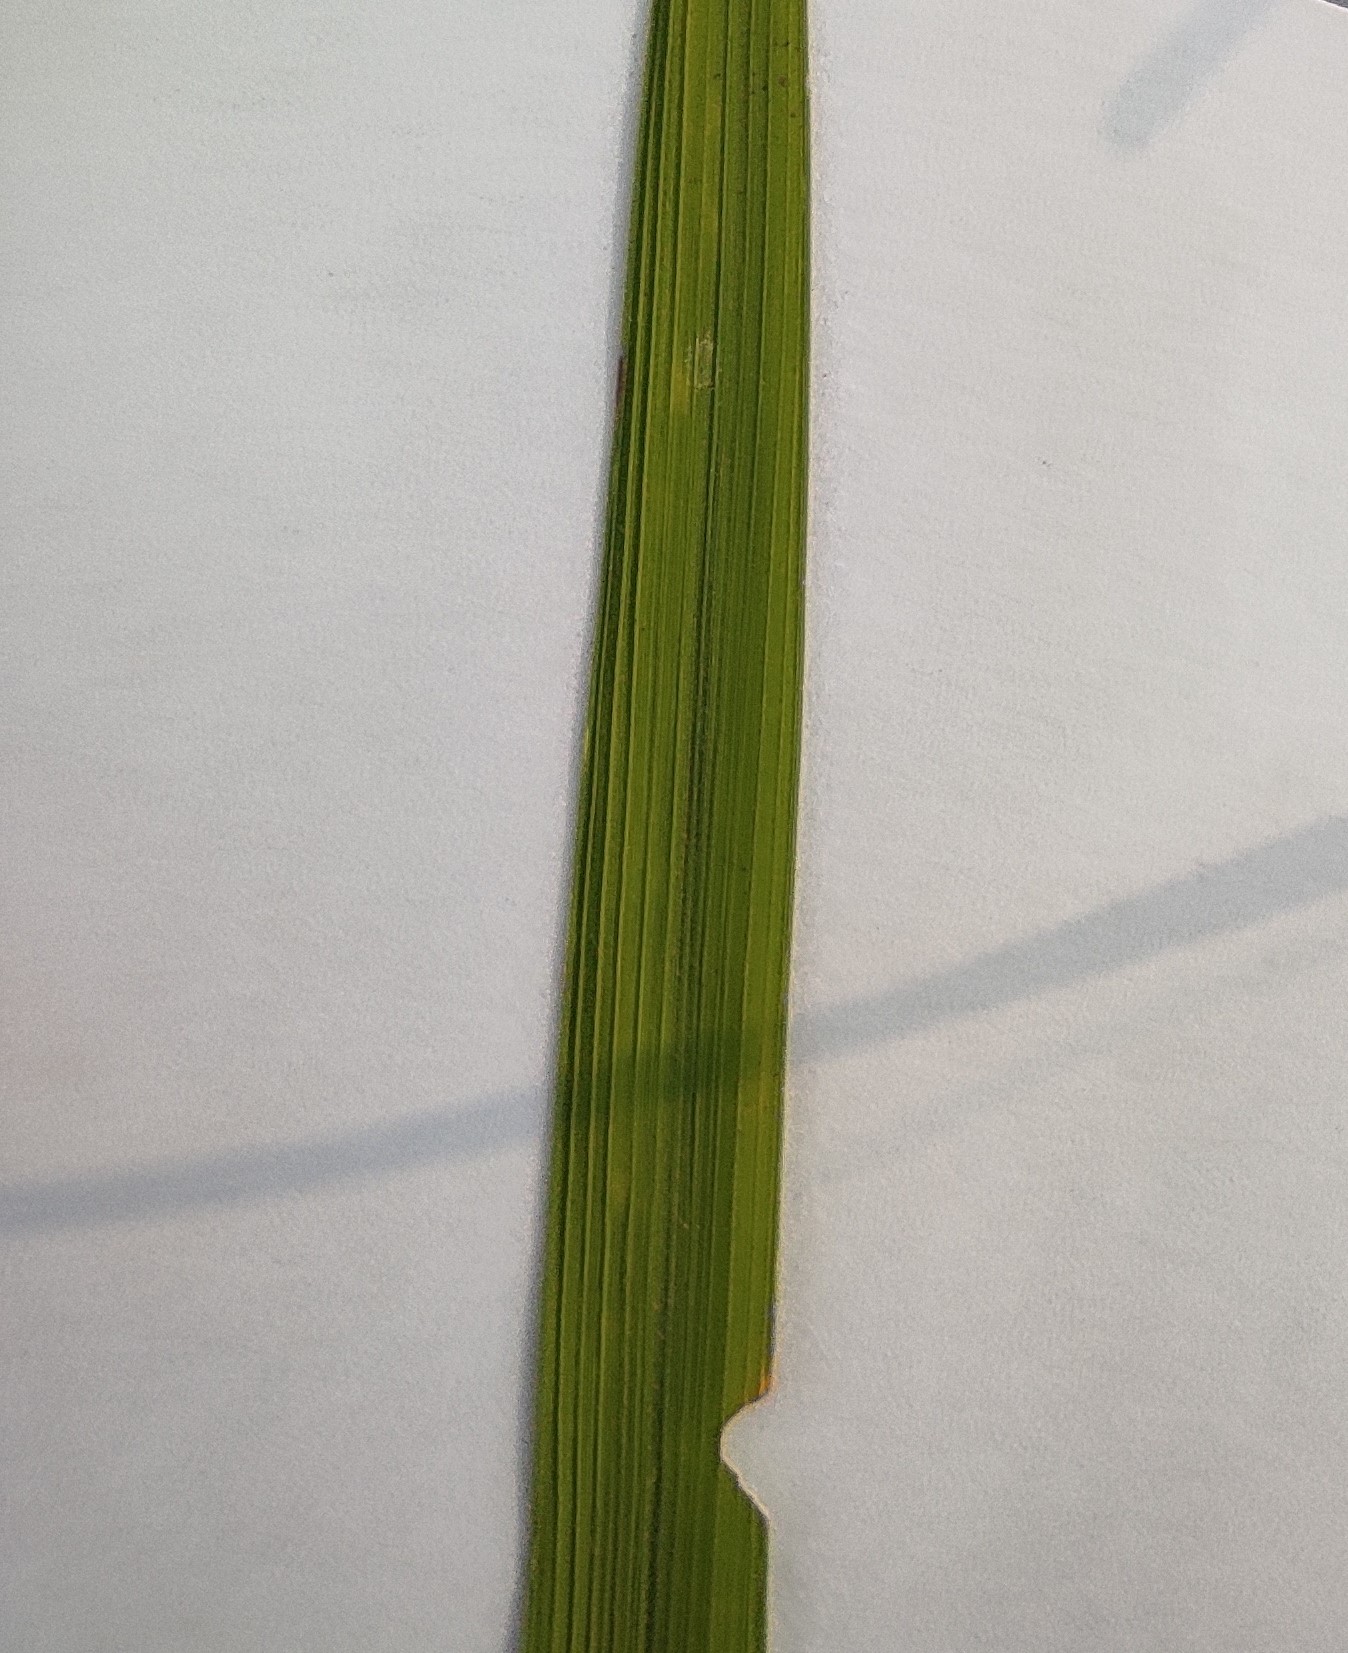
Label: Healthy